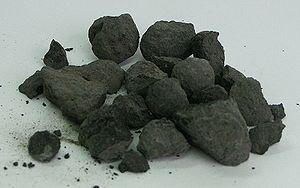
Le clinker est un constituant du ciment, qui résulte de la cuisson d'un mélange composé d'environ 80 % de calcaire et de 20 % d'aluminosilicates. La « farine » ou le « cru » est formée du mélange de poudre de calcaire et d'argile. Cette cuisson, la clinkérisation, se fait à une température d'environ 1 450 °C qui explique la forte consommation énergétique de ce processus.